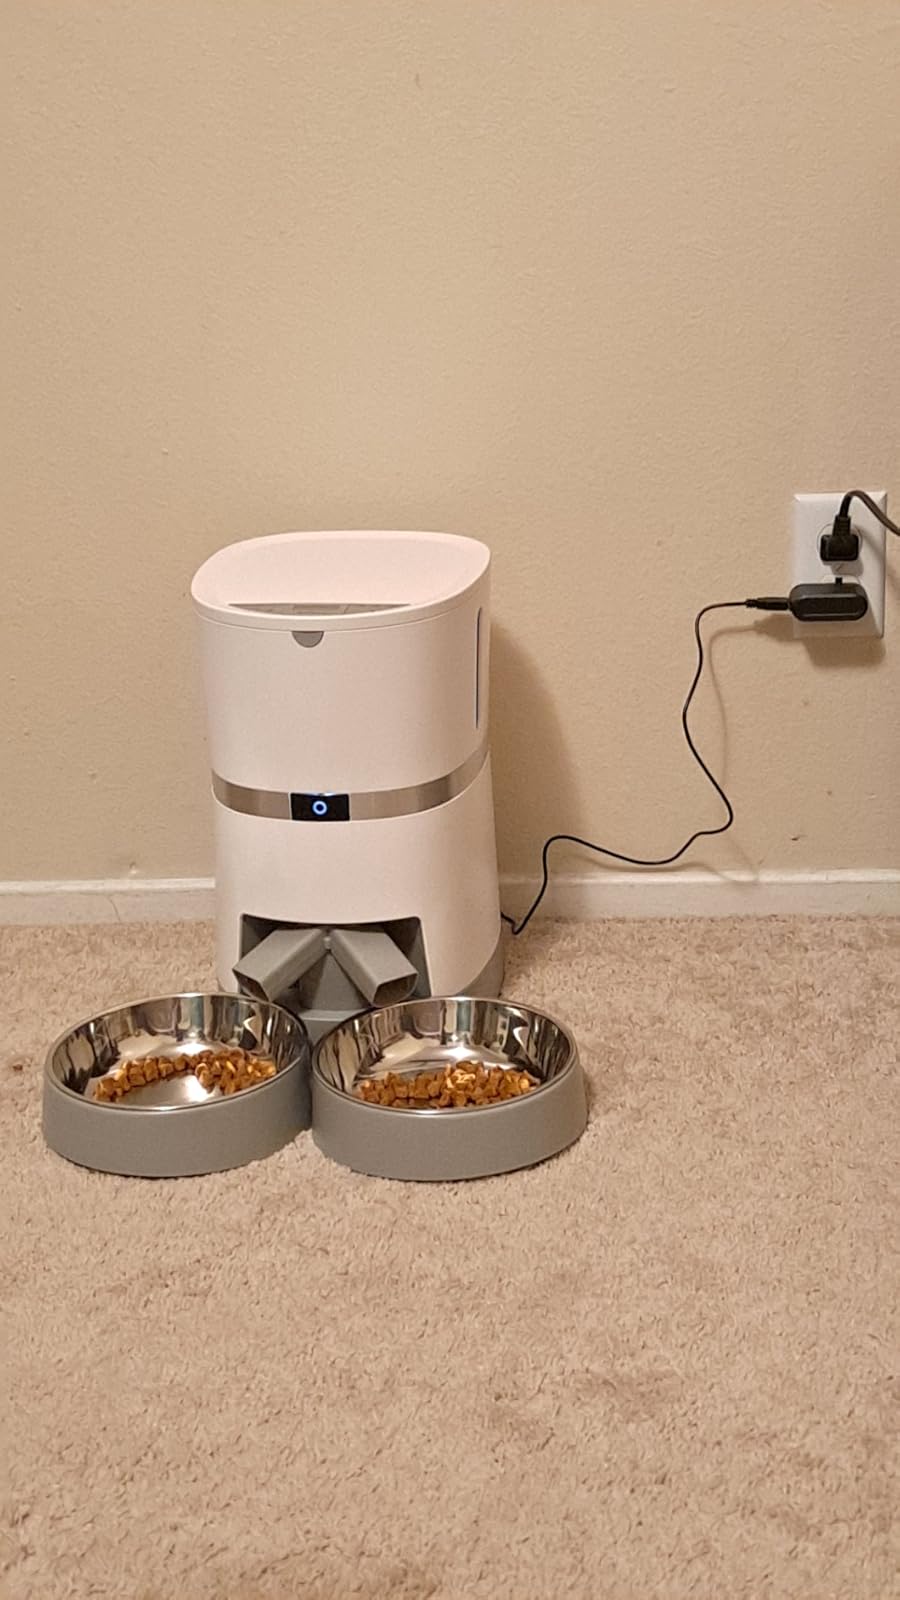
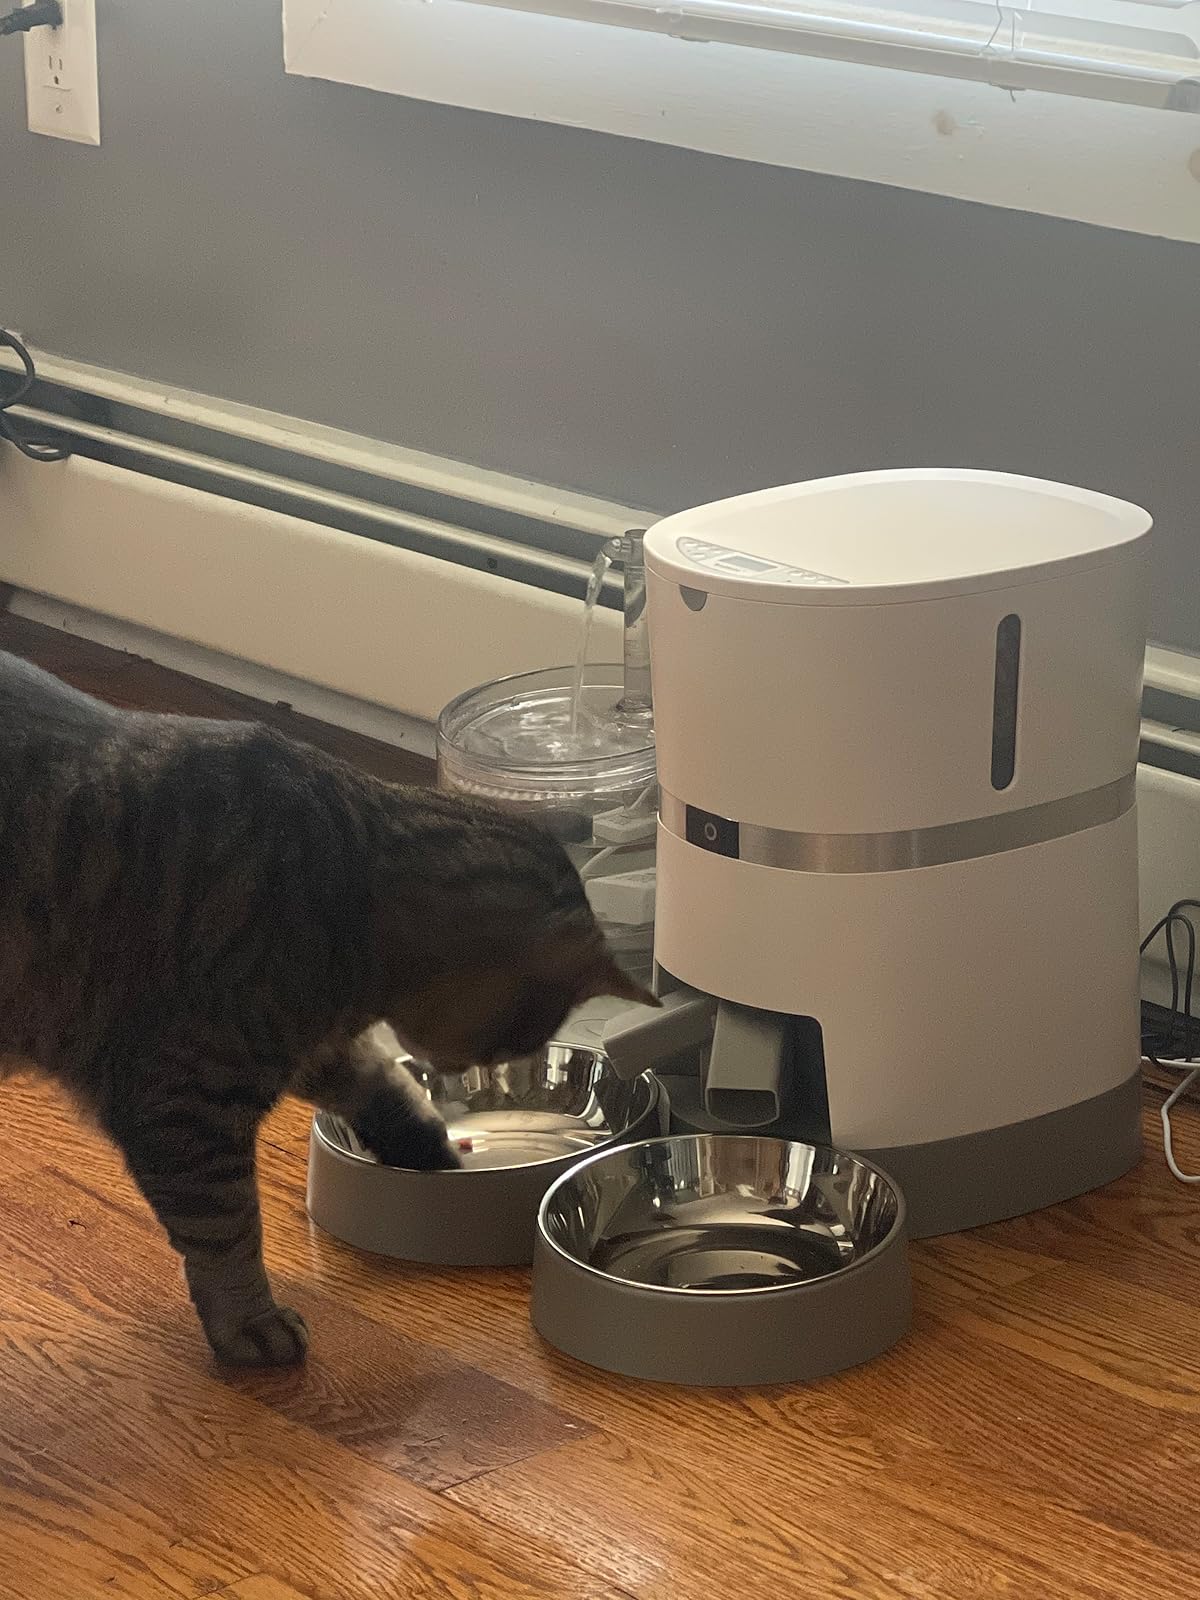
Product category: items_feeder
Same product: yes